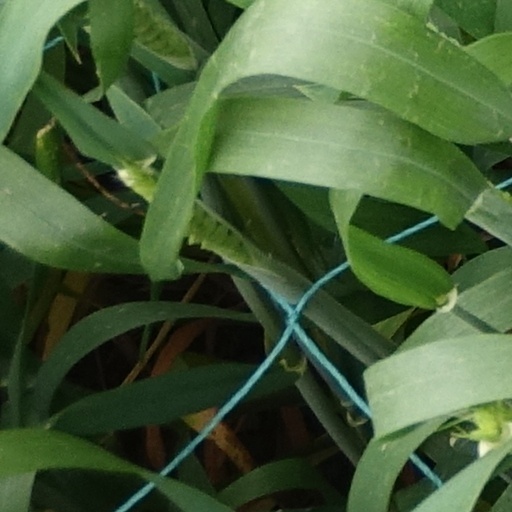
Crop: wheat